Colorful (manga)

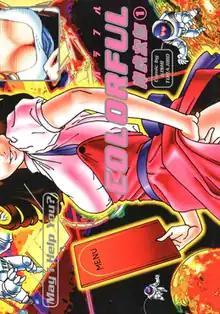
First "tankōbon" volume cover

Colorful (stylized as COLORFUL) is a Japanese manga series written and illustrated by Torajirō Kishi. It was serialized in Shueisha's "seinen" manga magazine "Weekly Young Jump" from 1997 to 2000, with its chapters collected in seven "tankōbon" volumes. The manga was adapted into a 16-episode anime television series by Triangle Staff in 1999. The episodes are composed of vignettes typically involving men and teenage boys attempting to catch a glimpse of women's panties and/or look down their blouses. The episodes are fast-paced and short, about seven minutes each. In North America, the anime series was licensed by ADV Films.